American Hockey League

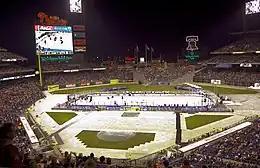
An AHL record crowd of 45,653 watched the Adirondack Phantoms defeat the Hershey Bears, 4–3 in overtime at the 2012 AHL Winter Classic at Citizens Bank Park in Philadelphia

For the 2018–19 season, a 31st team joined the league with the Colorado Eagles as the NHL's Colorado Avalanche affiliate. With the NHL planning to expand to 32 teams in 2021 with the Seattle Kraken, the Seattle ownership group was approved for a 2021 AHL expansion team, later announced to be the Coachella Valley Firebirds based in Palm Springs, California, following the construction of a new arena. The original plans for the new arena was eventually cancelled and the team postponed their launch by a year while new arena plans were developed.